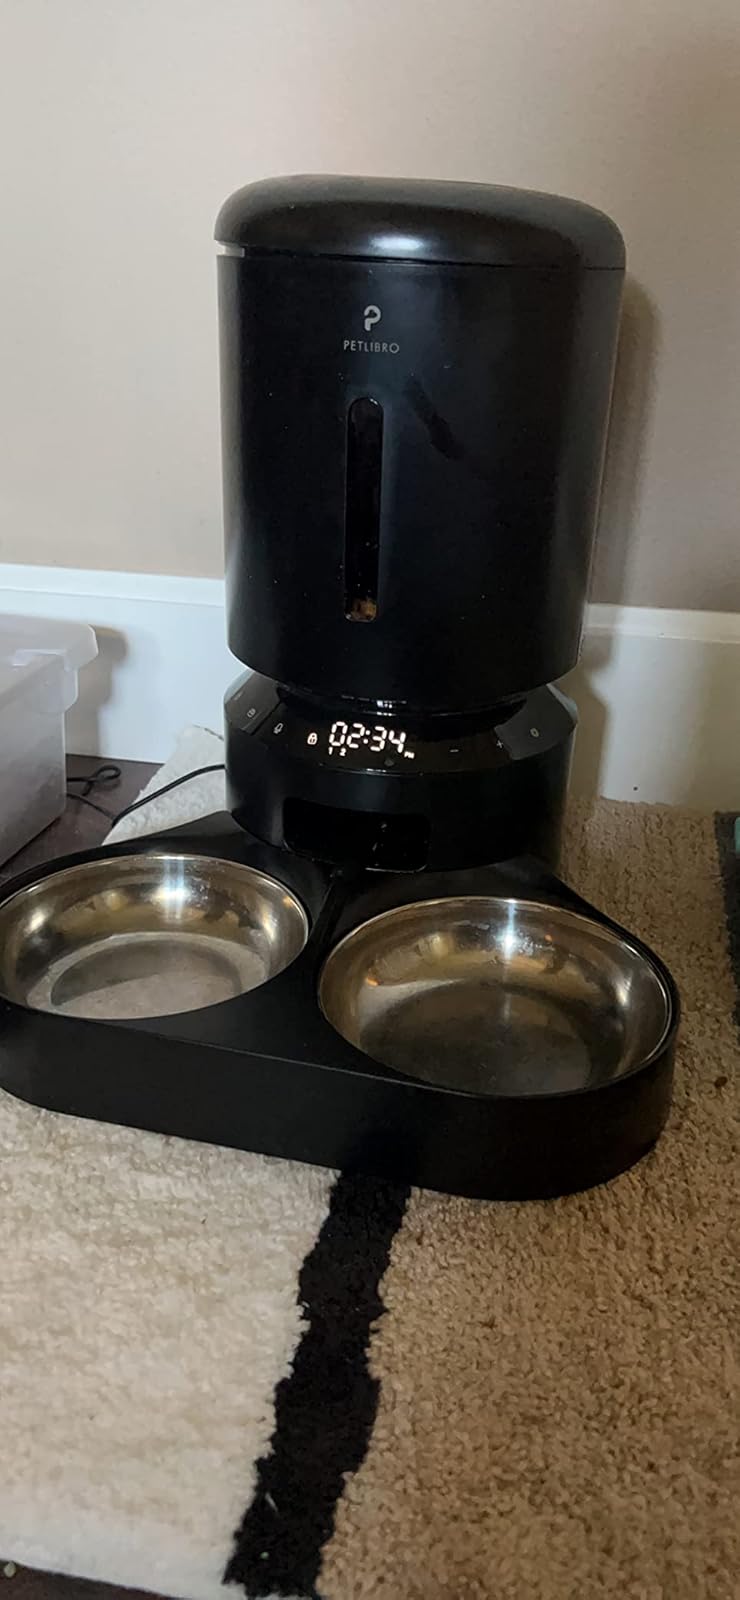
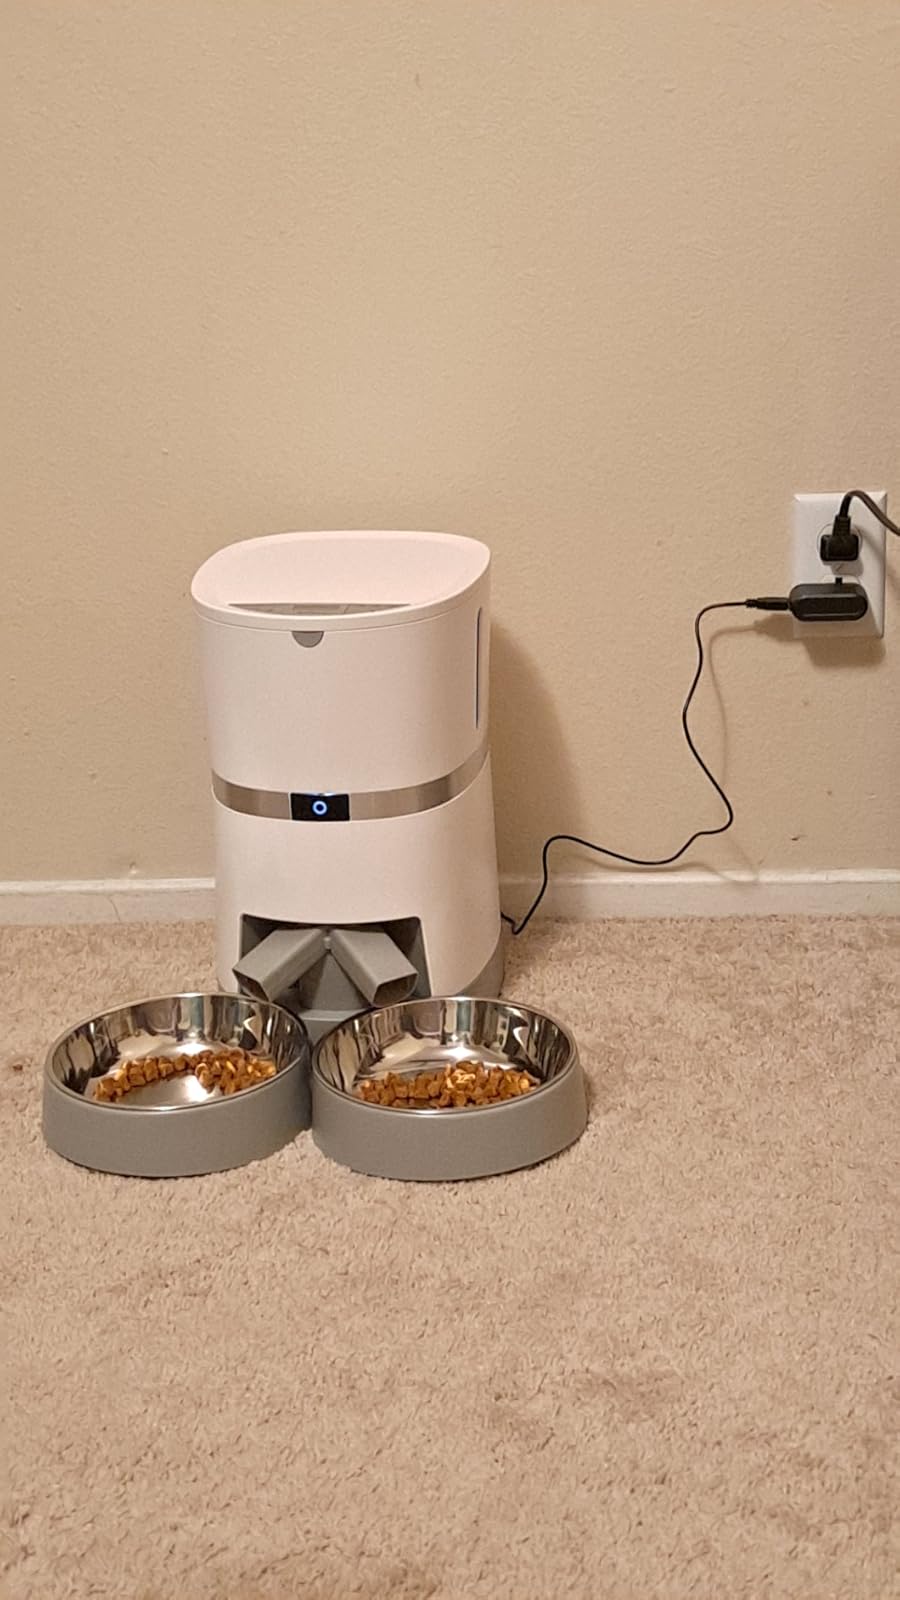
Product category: items_feeder
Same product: no